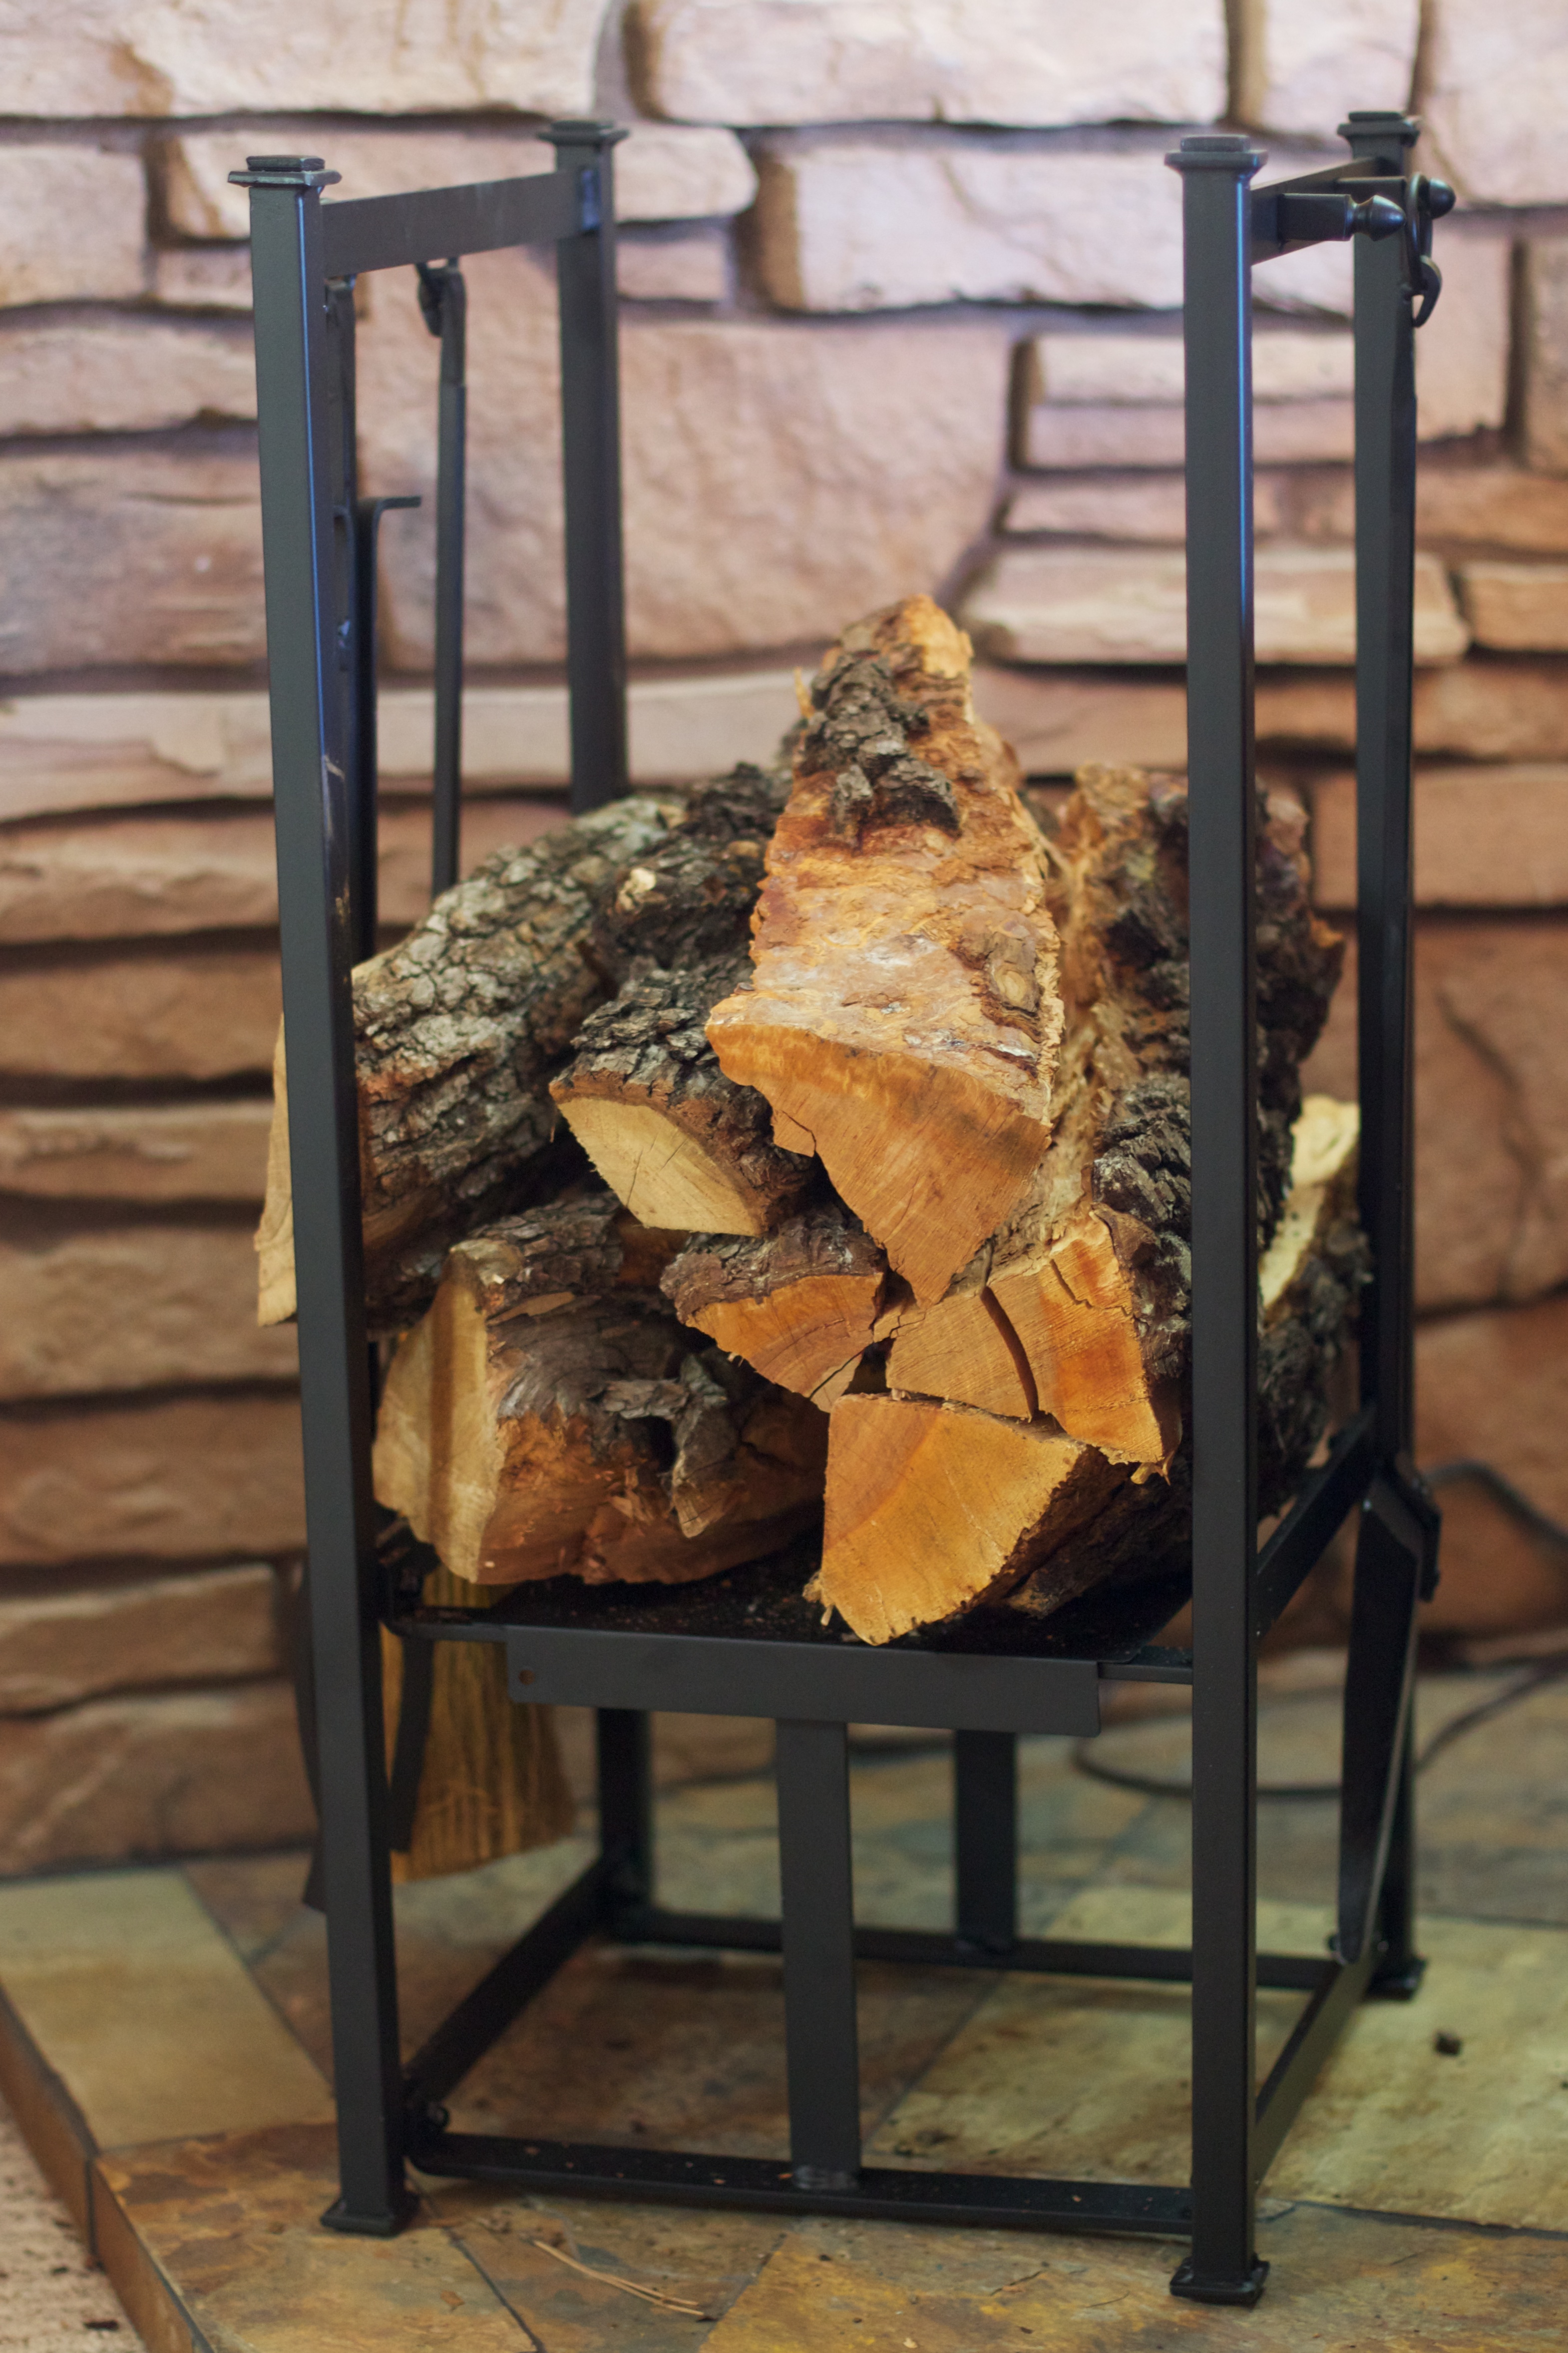
table, wood, fireplace, furniture, lighting, sculpture, art, iron, carving, woodstove